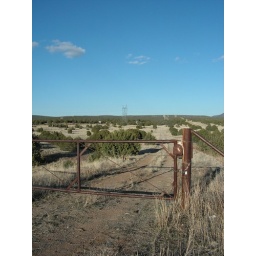
Locked fence, road leading nowhere in the desert landscape in Arizona, near highway 95